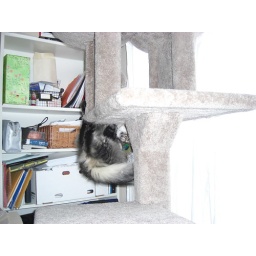
Danya, hanging by one paw off the cat tree and otherwise ripping aroundi t. She's very cute. Danya, hanging by one paw off the cat tree and otherwise ripping aroundi t. She's very cute